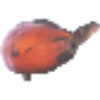
Label: red_banana